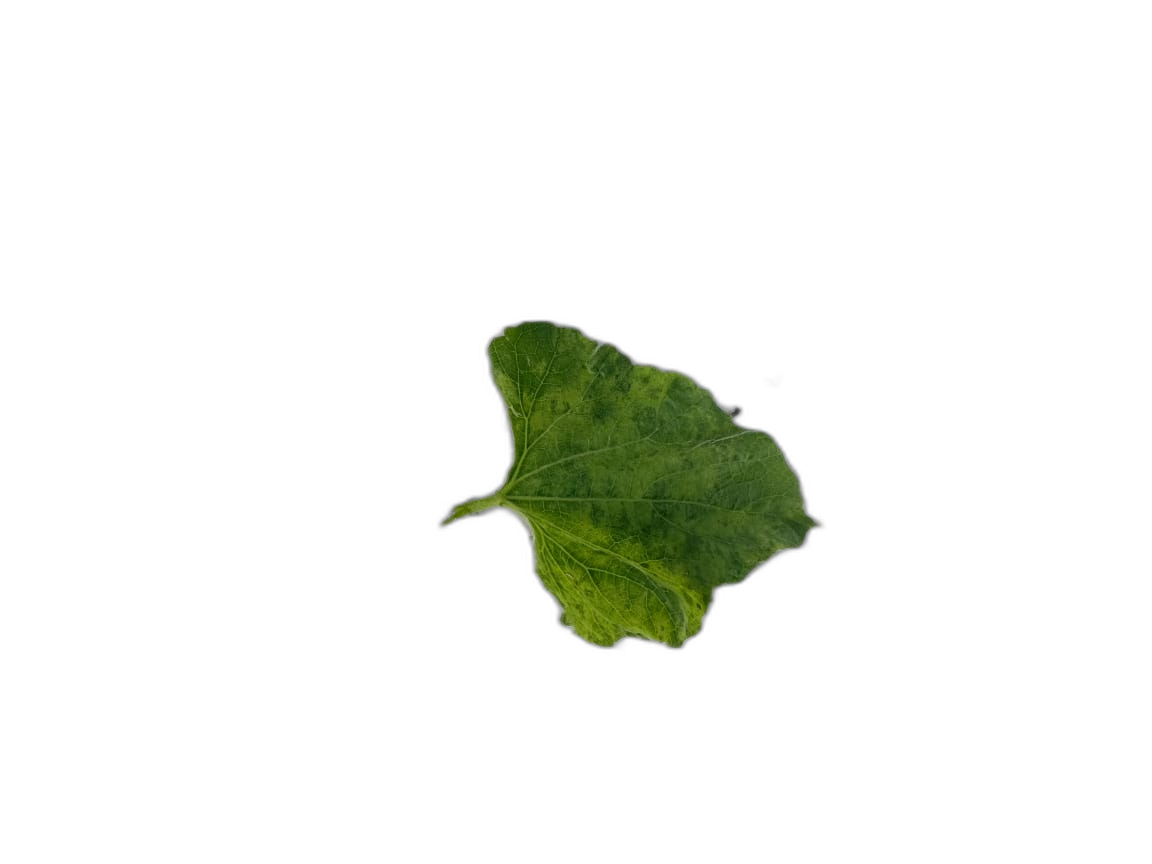
Crop: Bottle Gourd
Label: Mosaic_Virus